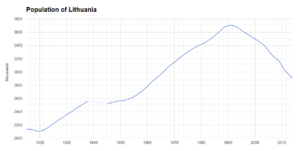
Cet article contient des statistiques sur la démographie de la Lituanie.